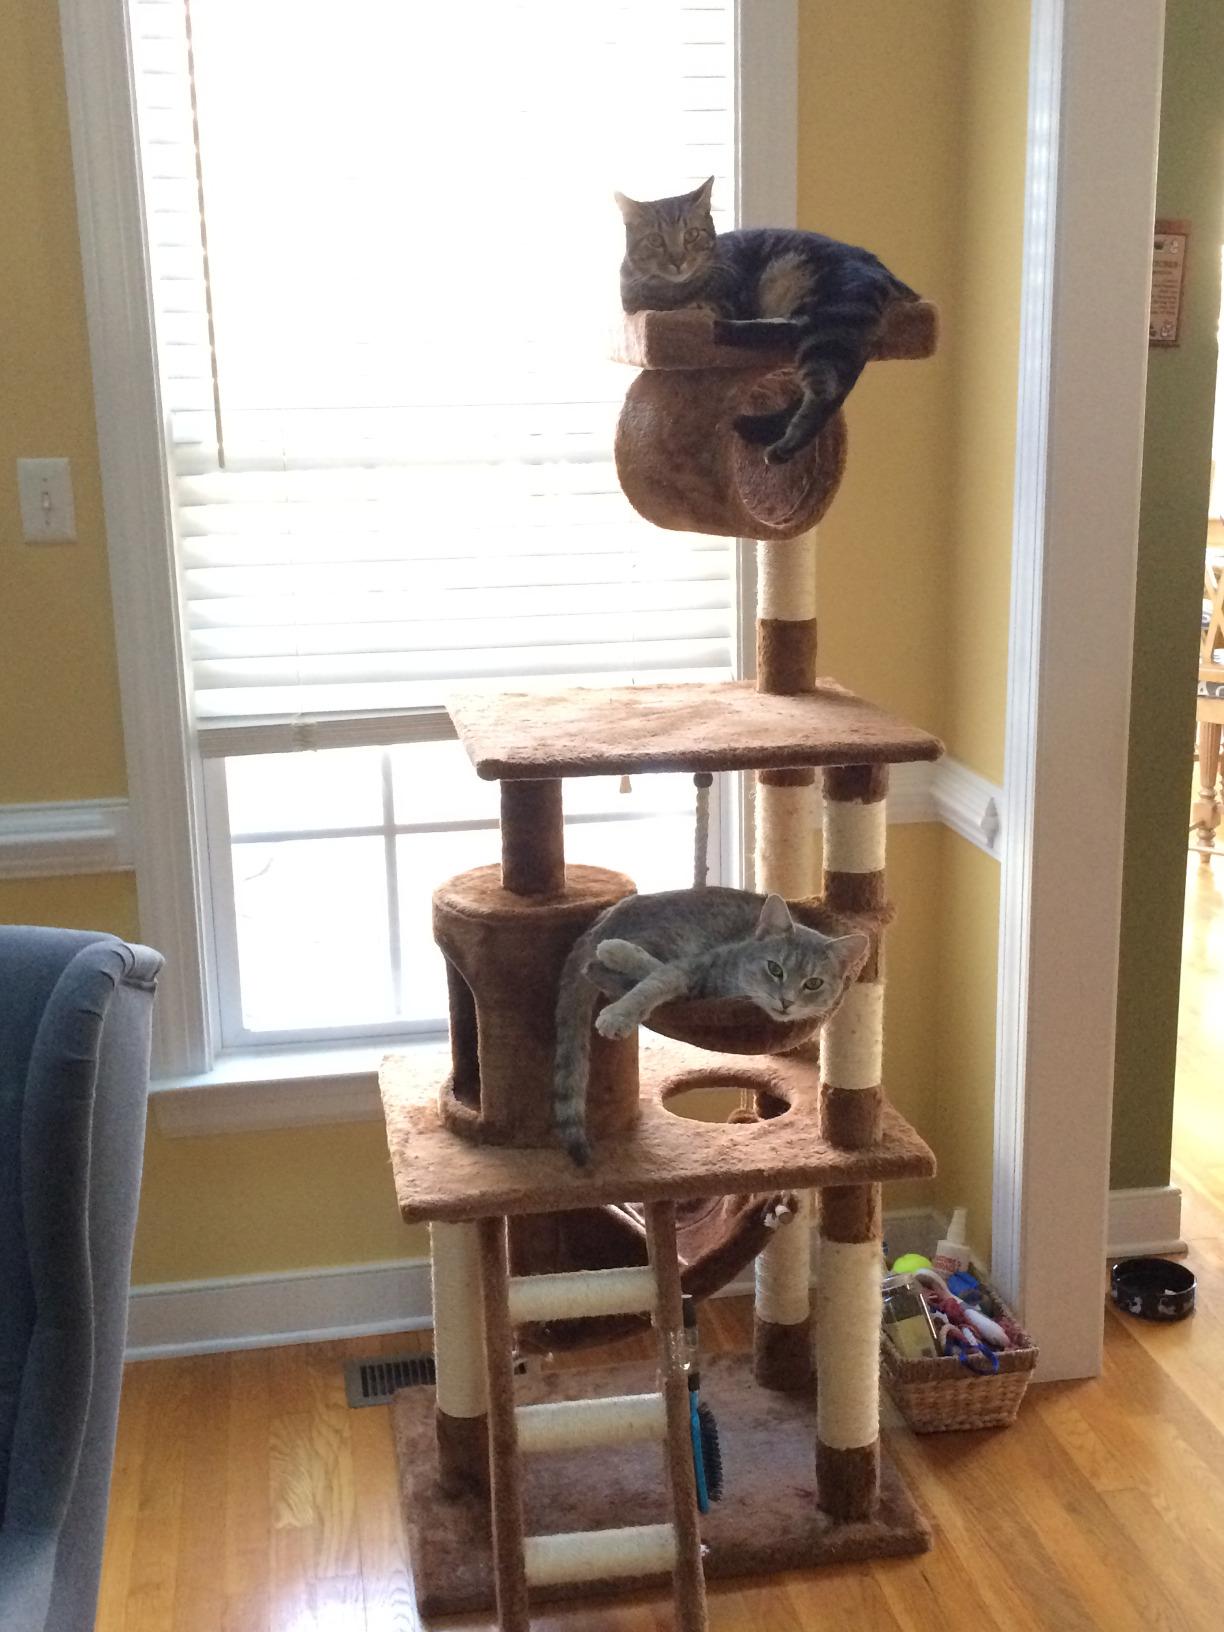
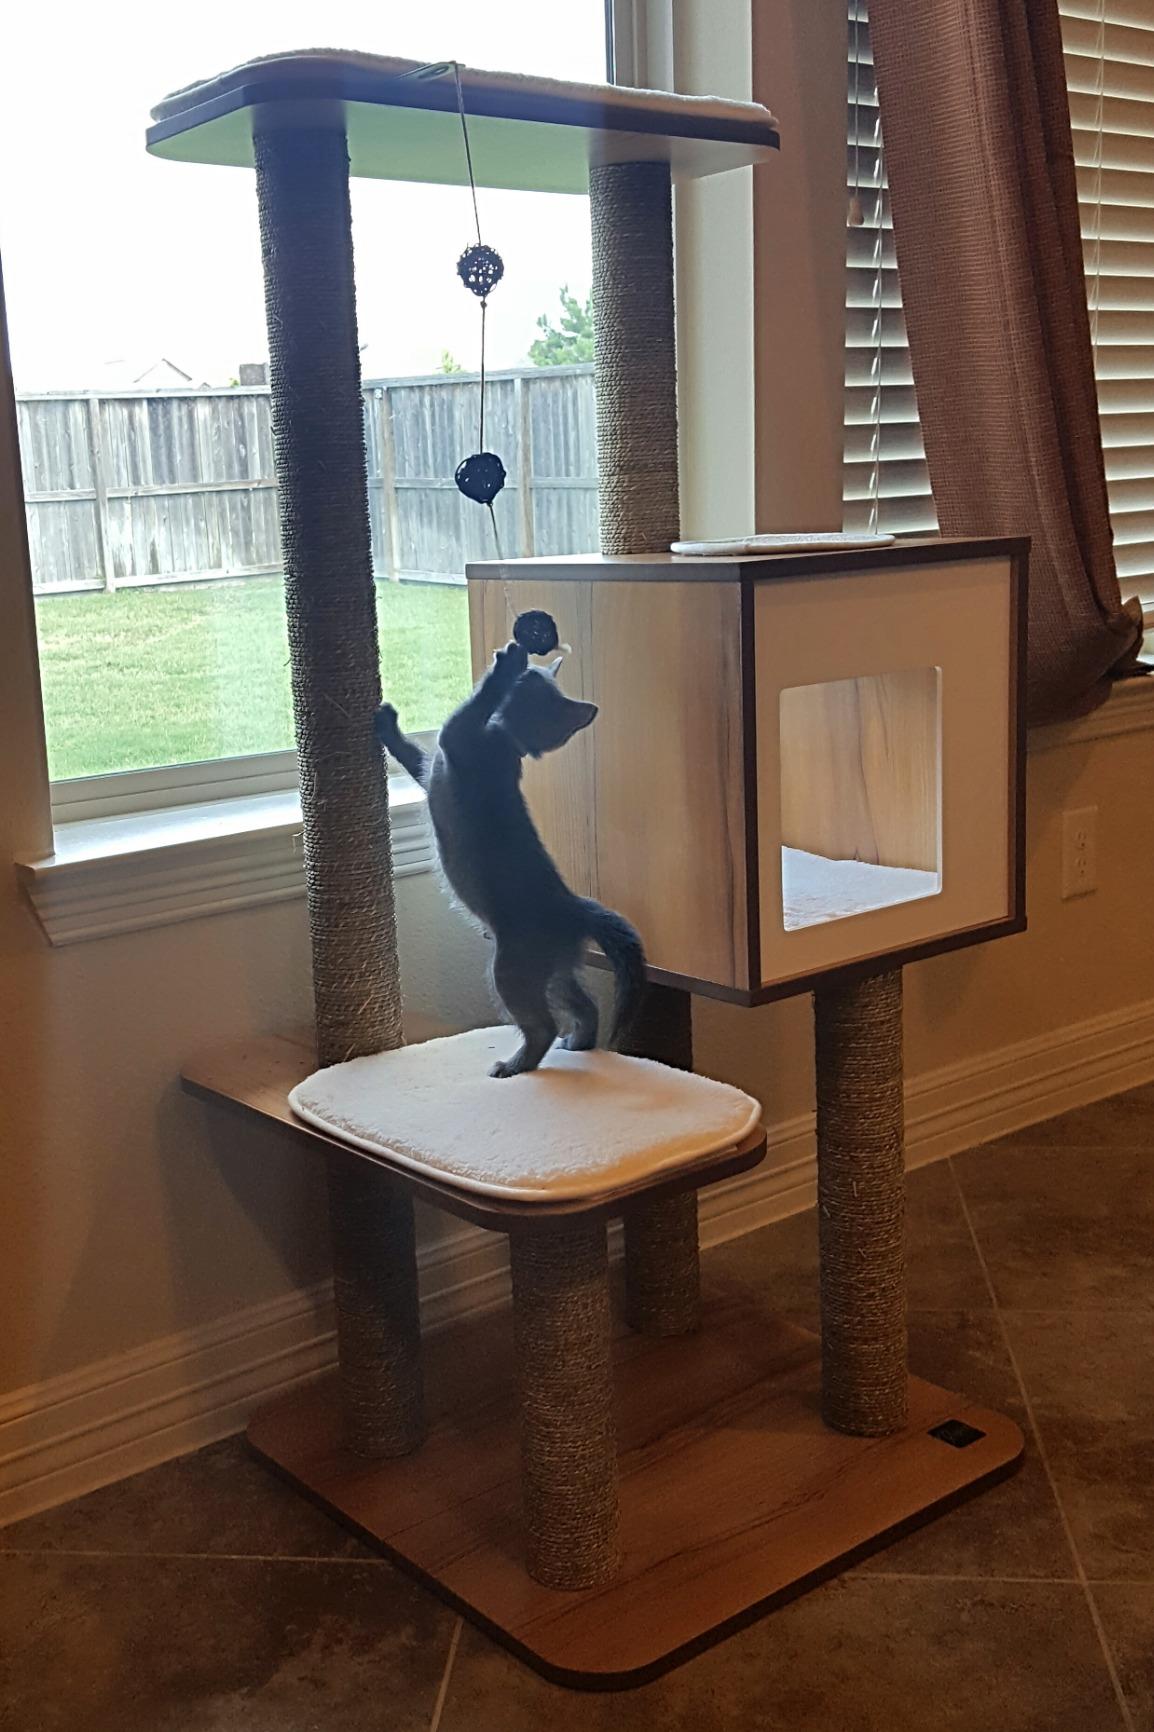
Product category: items_cat tree
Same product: no